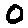
Label: 0